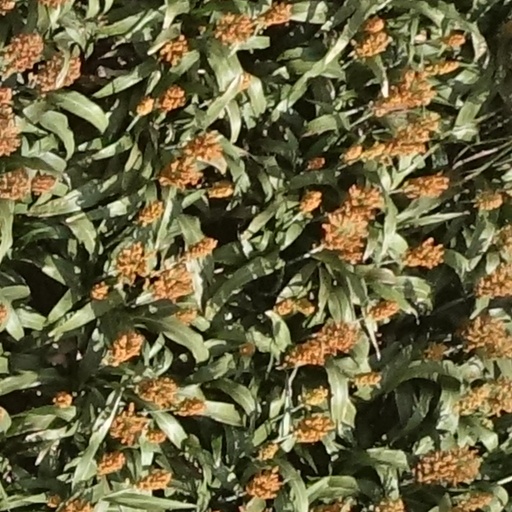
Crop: sorghum